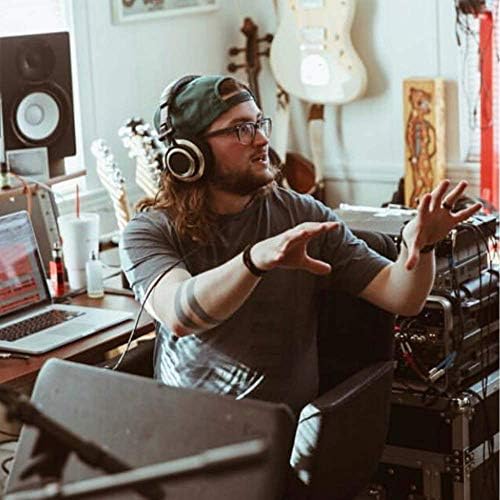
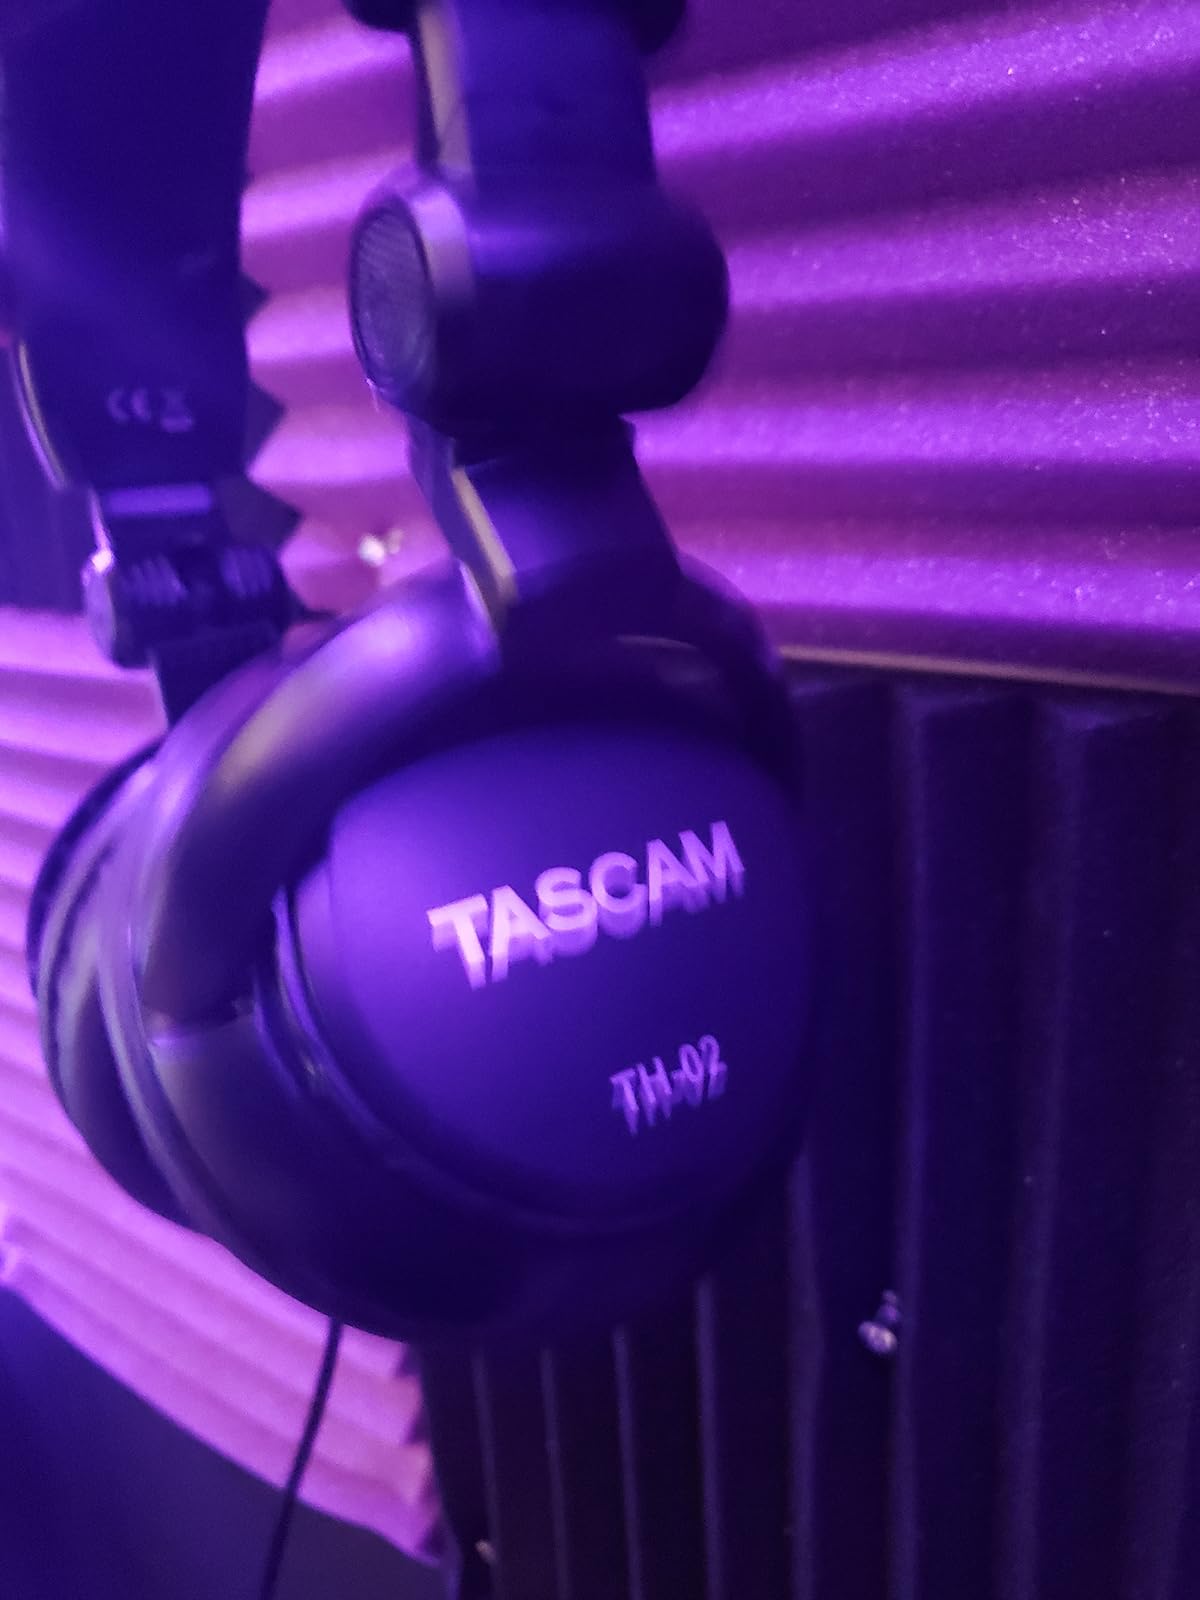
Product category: headphones
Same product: no